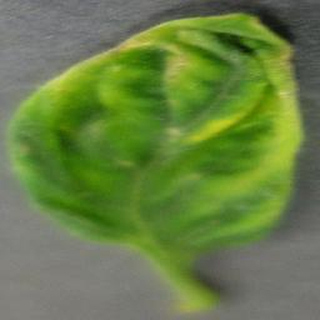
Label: tomato_yellow_leaf_curl_virus